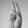
ASL letter: U